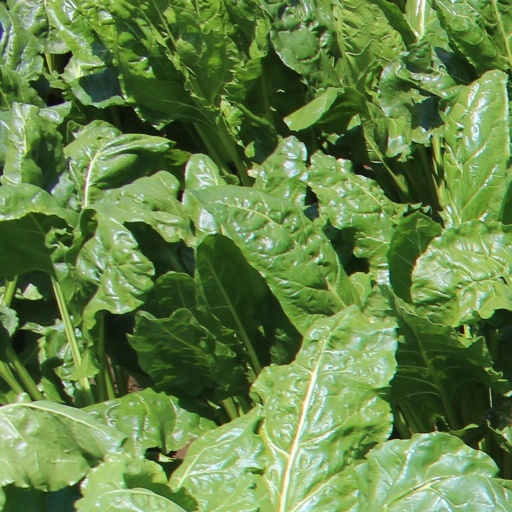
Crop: sugar beet